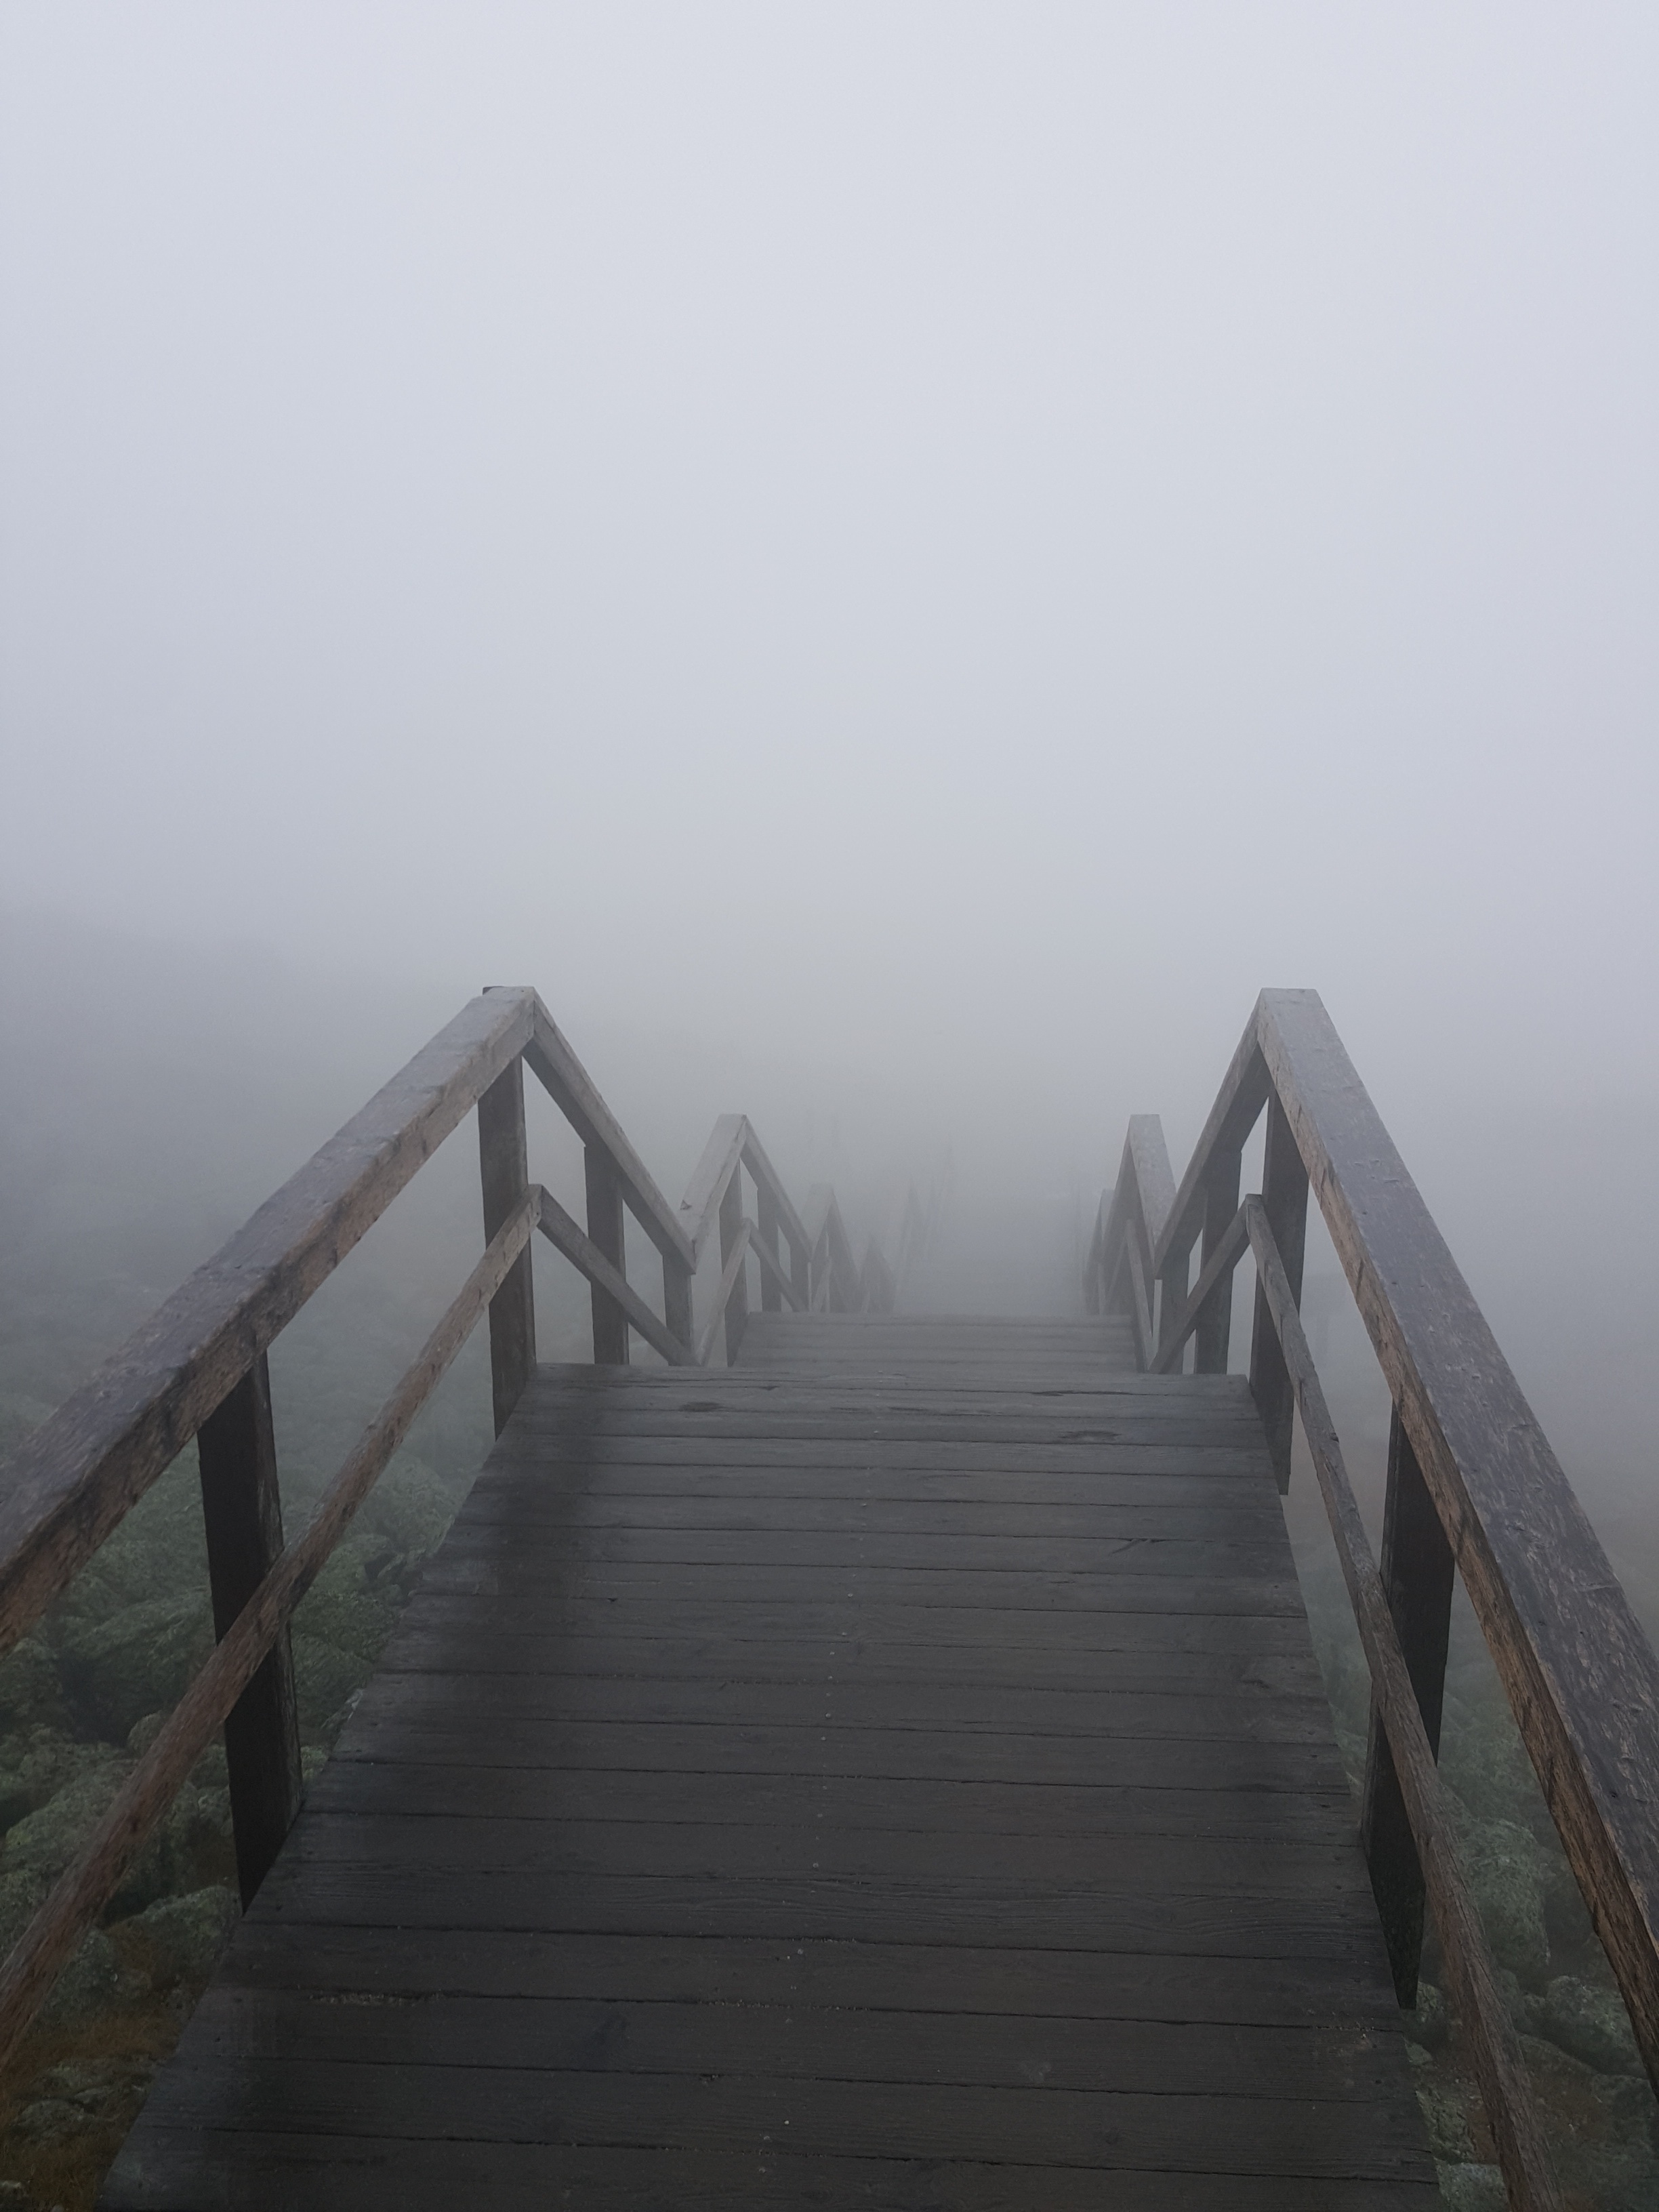
sea, horizon, fog, sunrise, mist, sunlight, morning, dawn, weather, haze, atmospheric phenomenon